Romulo Espaldon

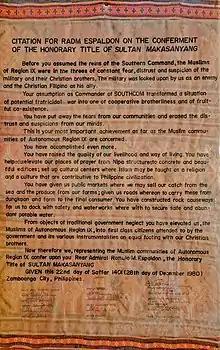

Before his retirement on December 31, 1980, he was conferred the honorary title of Sultan Makasanyang (Sultan of Peace) by the Muslim communities of Autonomous Region IX. The Citation reads: